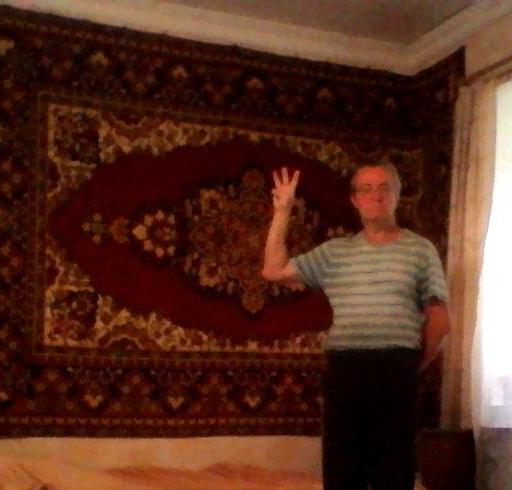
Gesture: three